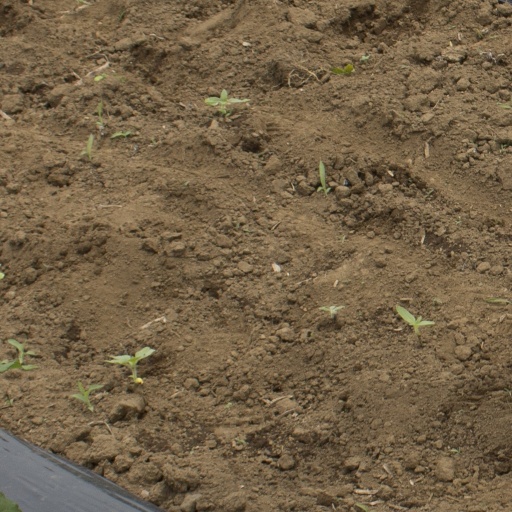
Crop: Jerusalem artichoke